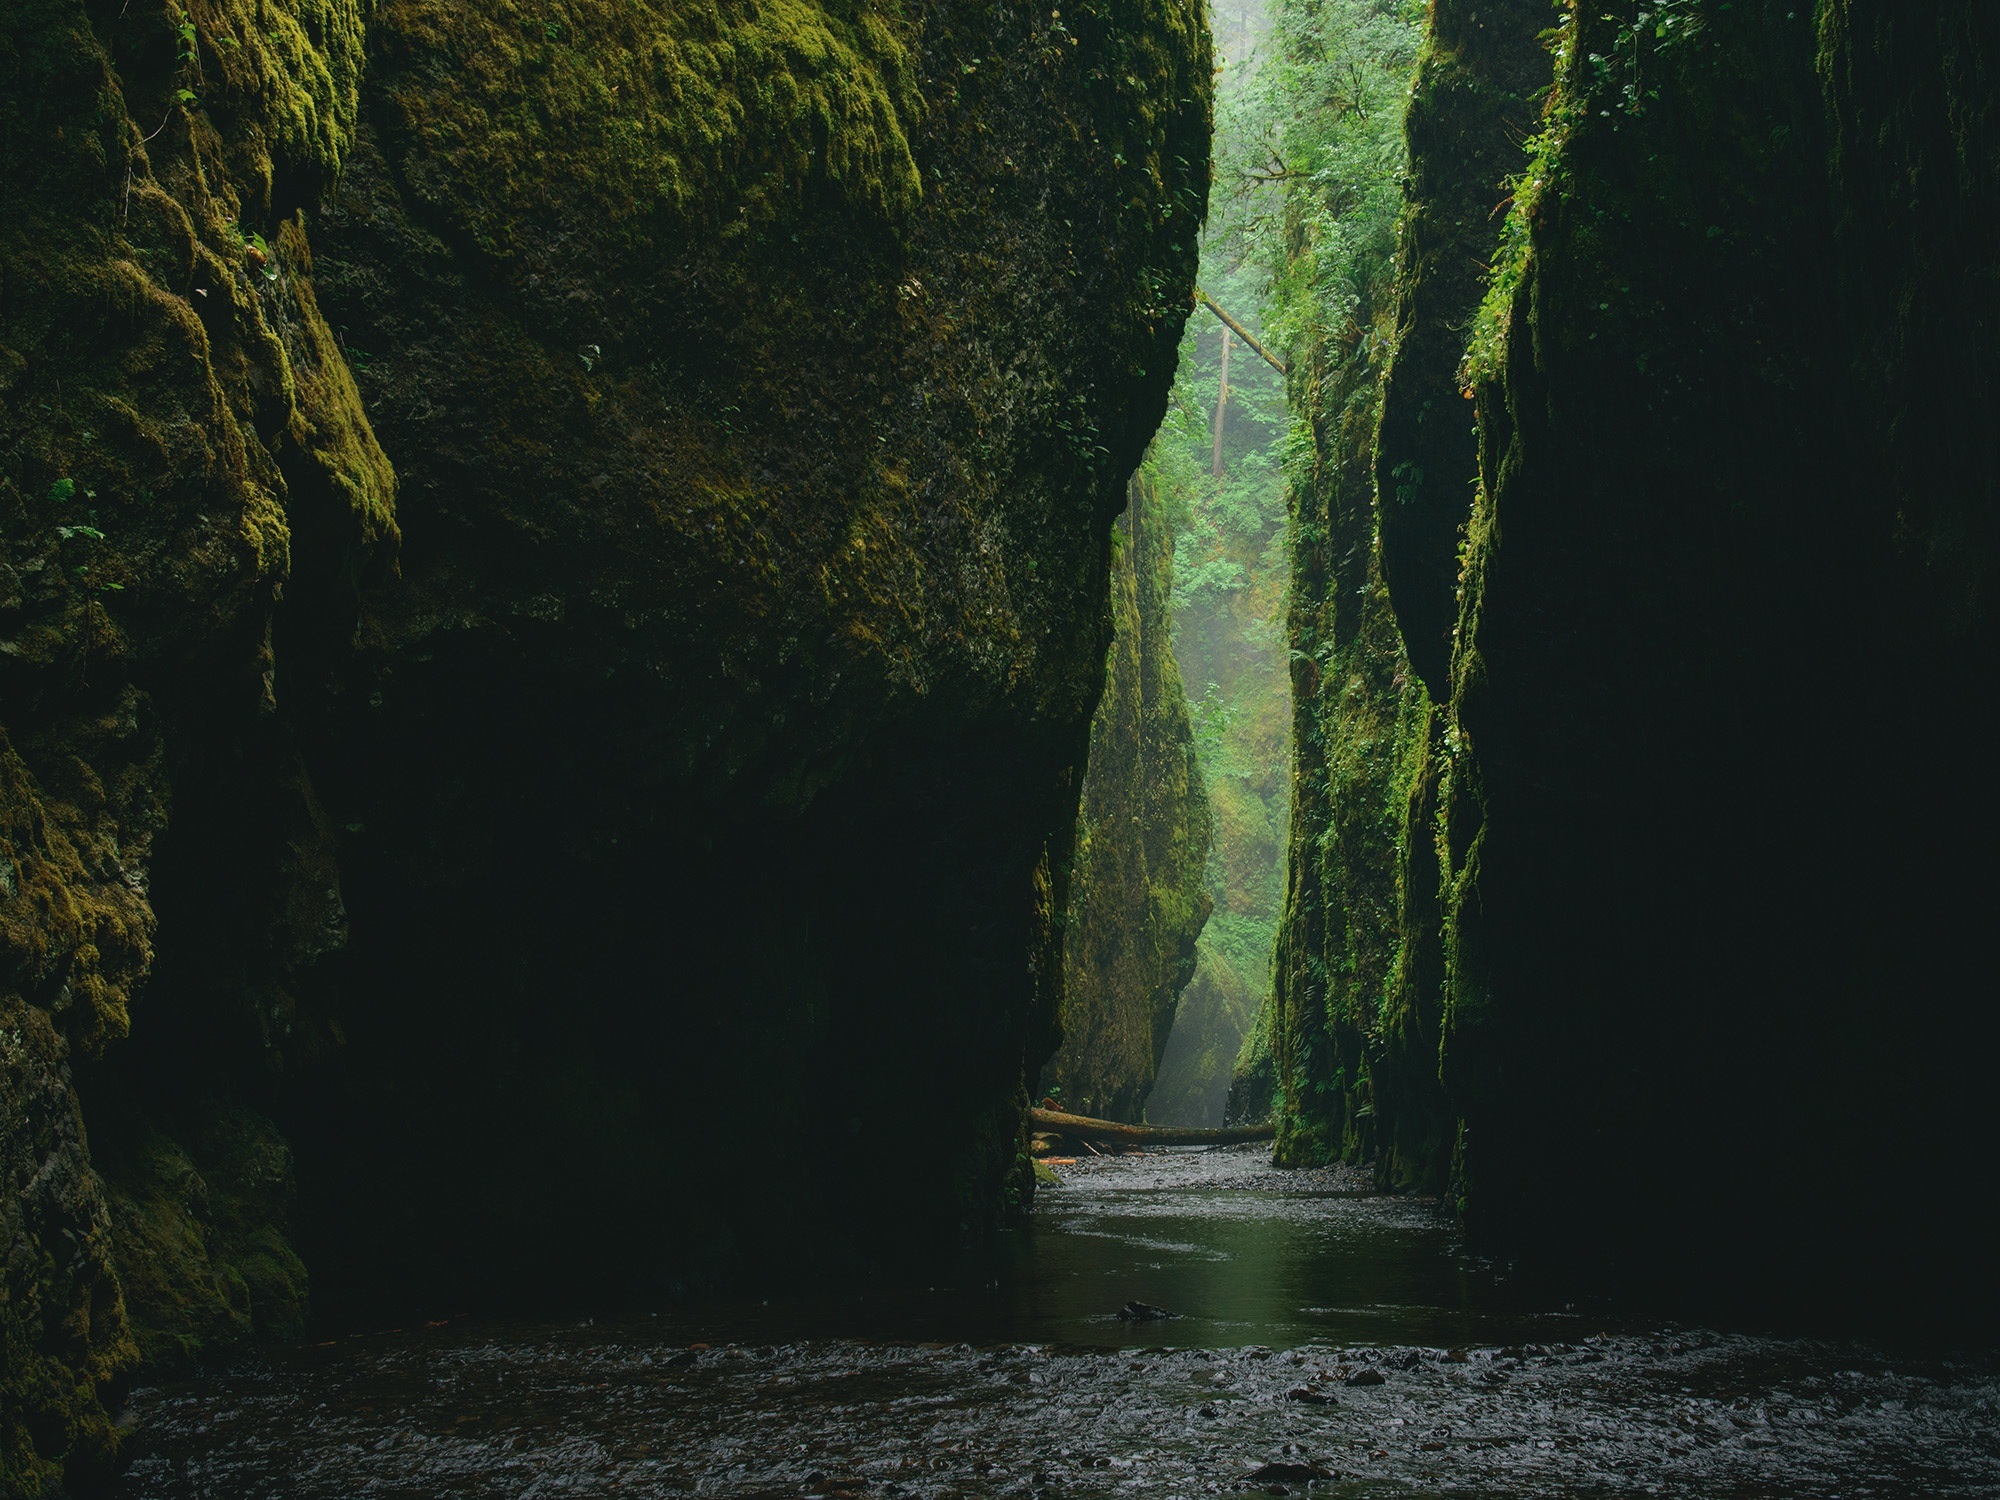
tree, water, nature, forest, pathway, outdoor, rock, waterfall, light, sunlight, dark, mystery, cave, green, reflection, jungle, scenic, journey, scenery, darkness, gorge, steep, canyon, terrain, rainforest, walls, habitat, footpath, water feature, fairytale, landform, mythical, natural environment, geographical feature, atmospheric phenomenon